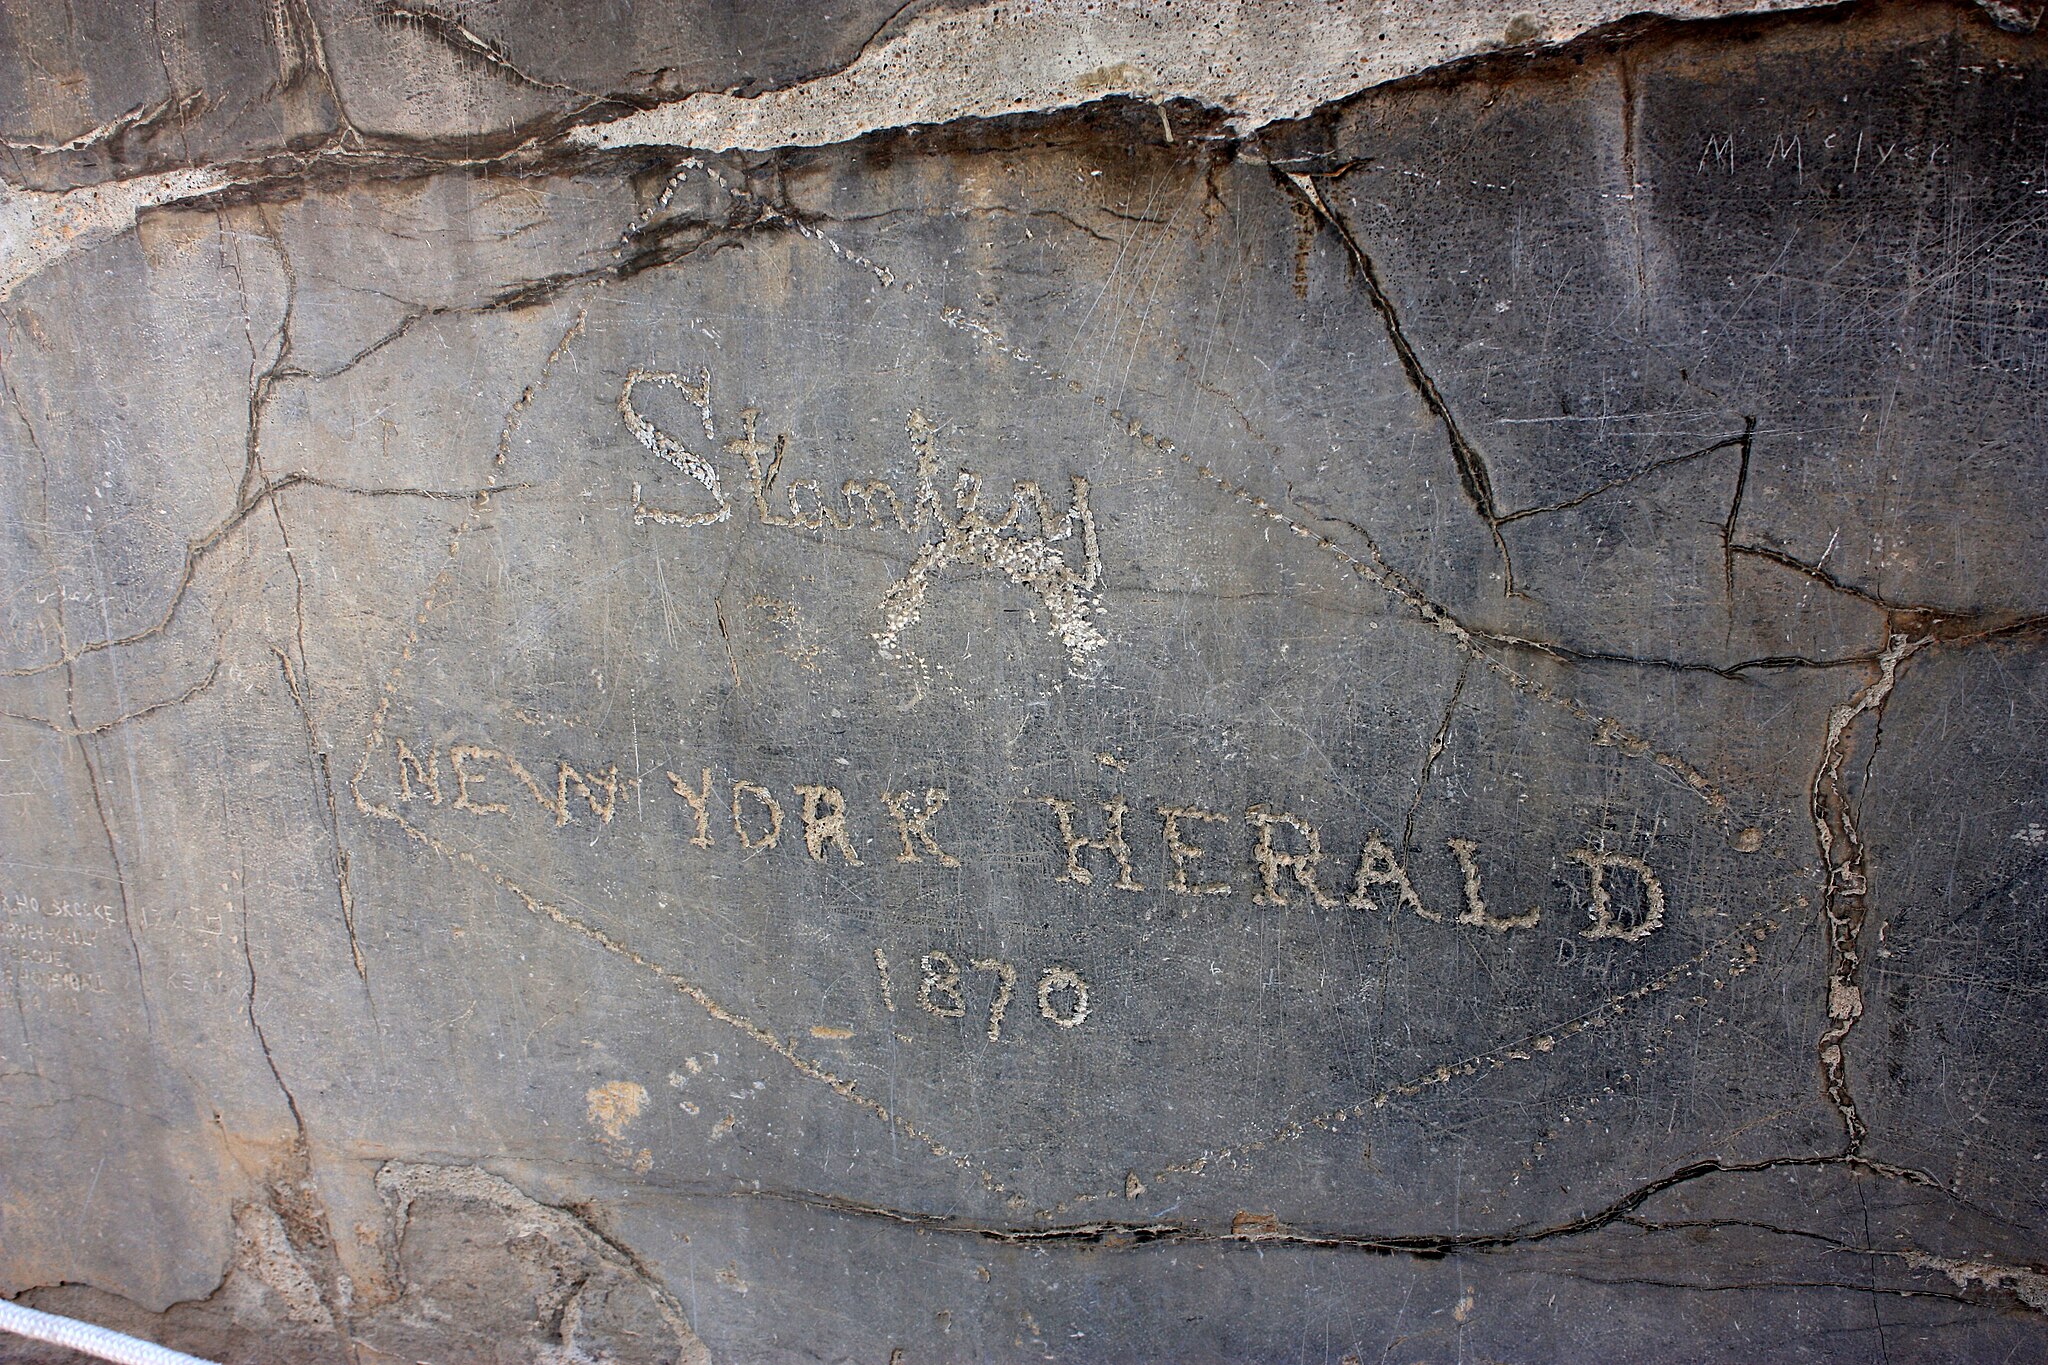
Title: Stanley Persepolis graffiti
Description: Graffiti engraved by Henry Morton Stanley (the explorer) on the Gate of All Lands at Persepolis, Iran. He engraved his name, "New York Herald", and the date of 1870. This is one of many examples of graffiti that defaced Persepolis through the ages
Date: 2008-07-22
Categories: Taken with Canon EOS 450D, Henry Morton Stanley, Self-published work, PD-self, 2008 in Persepolis, Gate of All Nations (graffiti)